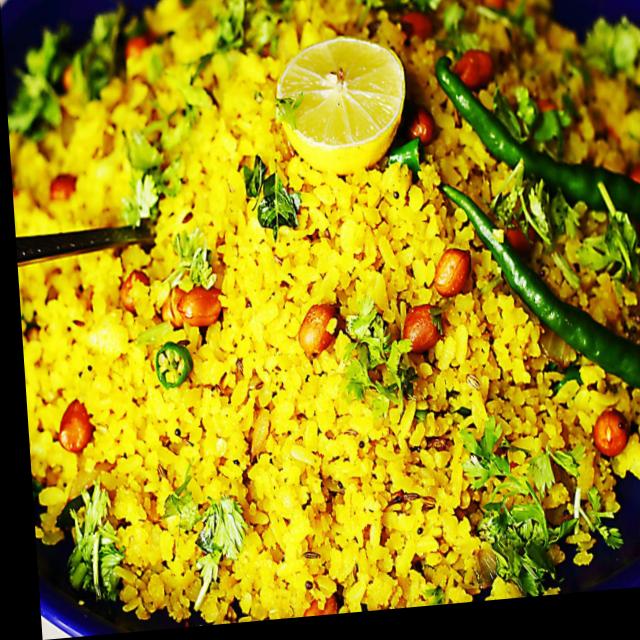
Dish: poha